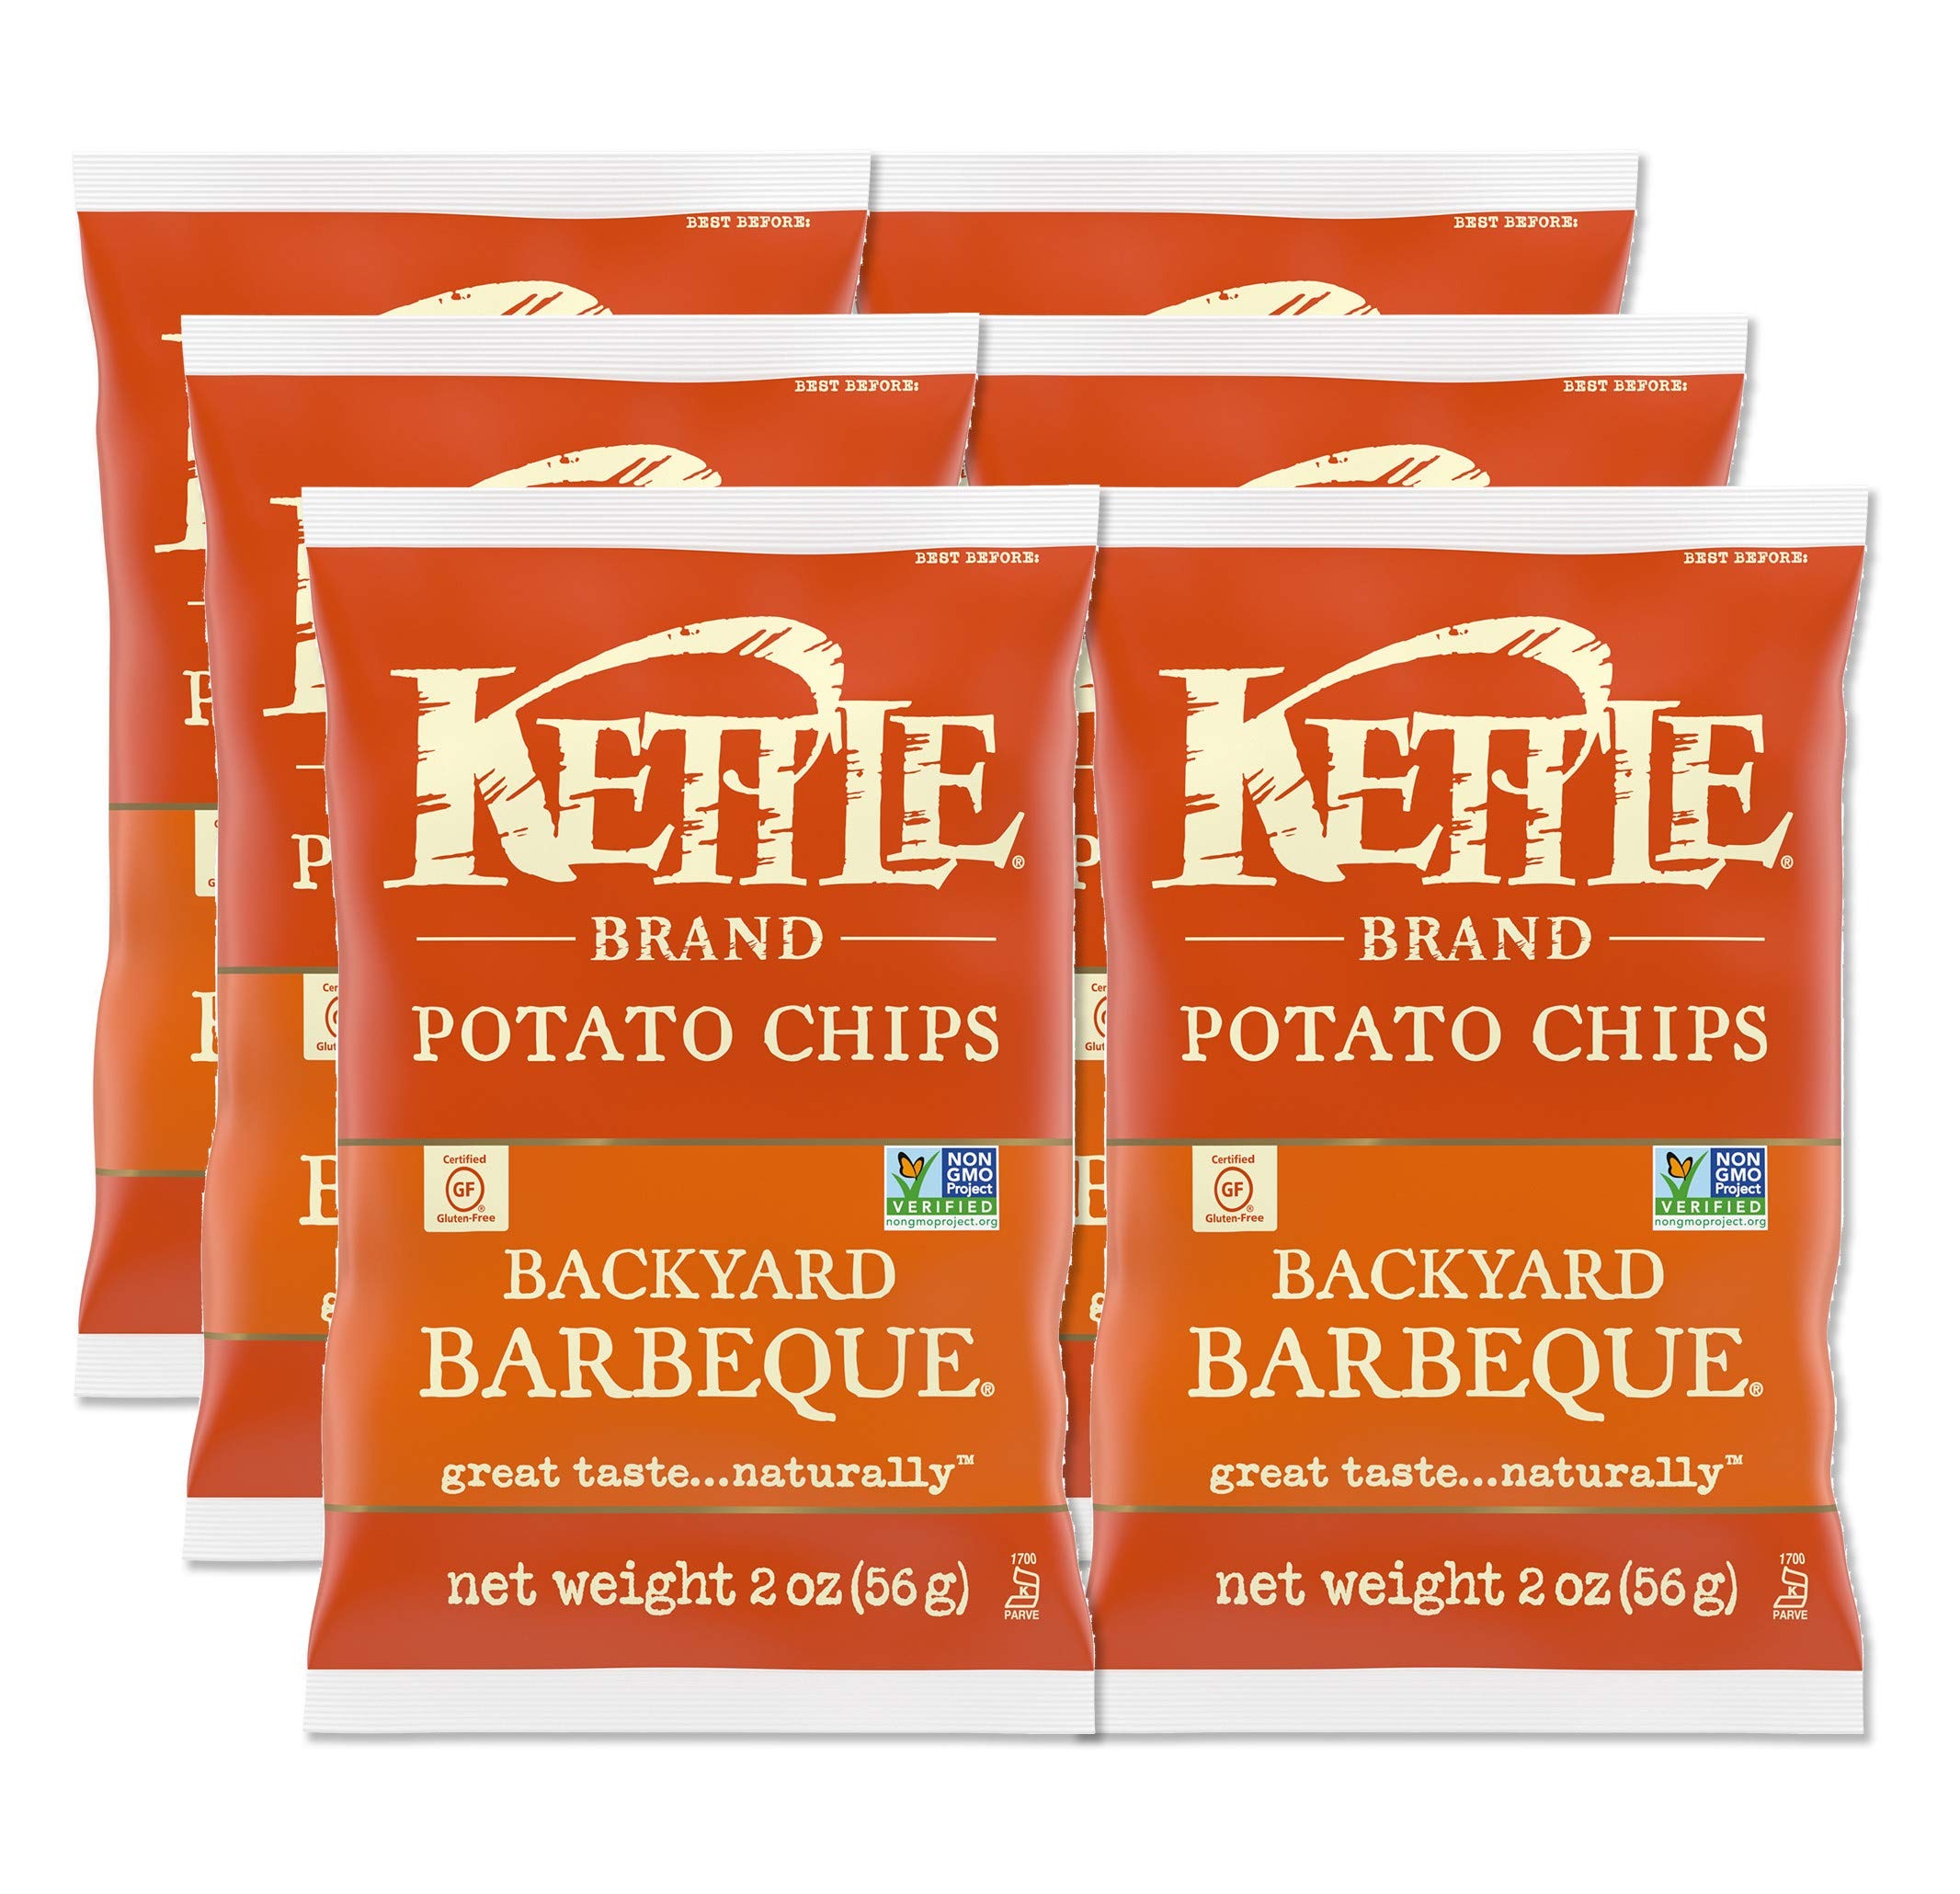
Item Name: Kettle Brand Potato Chips, Backyard Barbeque Ketle Chips, Snack Bag 2 Oz
Bullet Point 1: BOLD FLAVOR: Backyard Barbeque is smoky, spicy, tangy and sweet
Bullet Point 2: OUR NATURAL PROMISE: Non-GMO Project Verified; Certified Gluten Free
Bullet Point 3: QUALITY; No artificial preservatives
Bullet Point 4: PERFECT SIZED SNACK: Small bags make a great lunch side, afternoon treat, or snack on-the-go
Bullet Point 5: ON-THE-GO: Single-serve 1.5 oz bag of Kettle Brand potato chips
Value: 6.0
Unit: Count

Price: 6.22